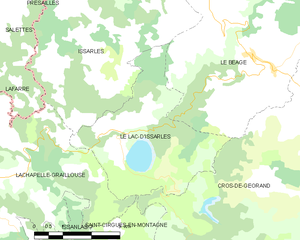
Carte des communes françaises: Le Lac-d'Issarlès